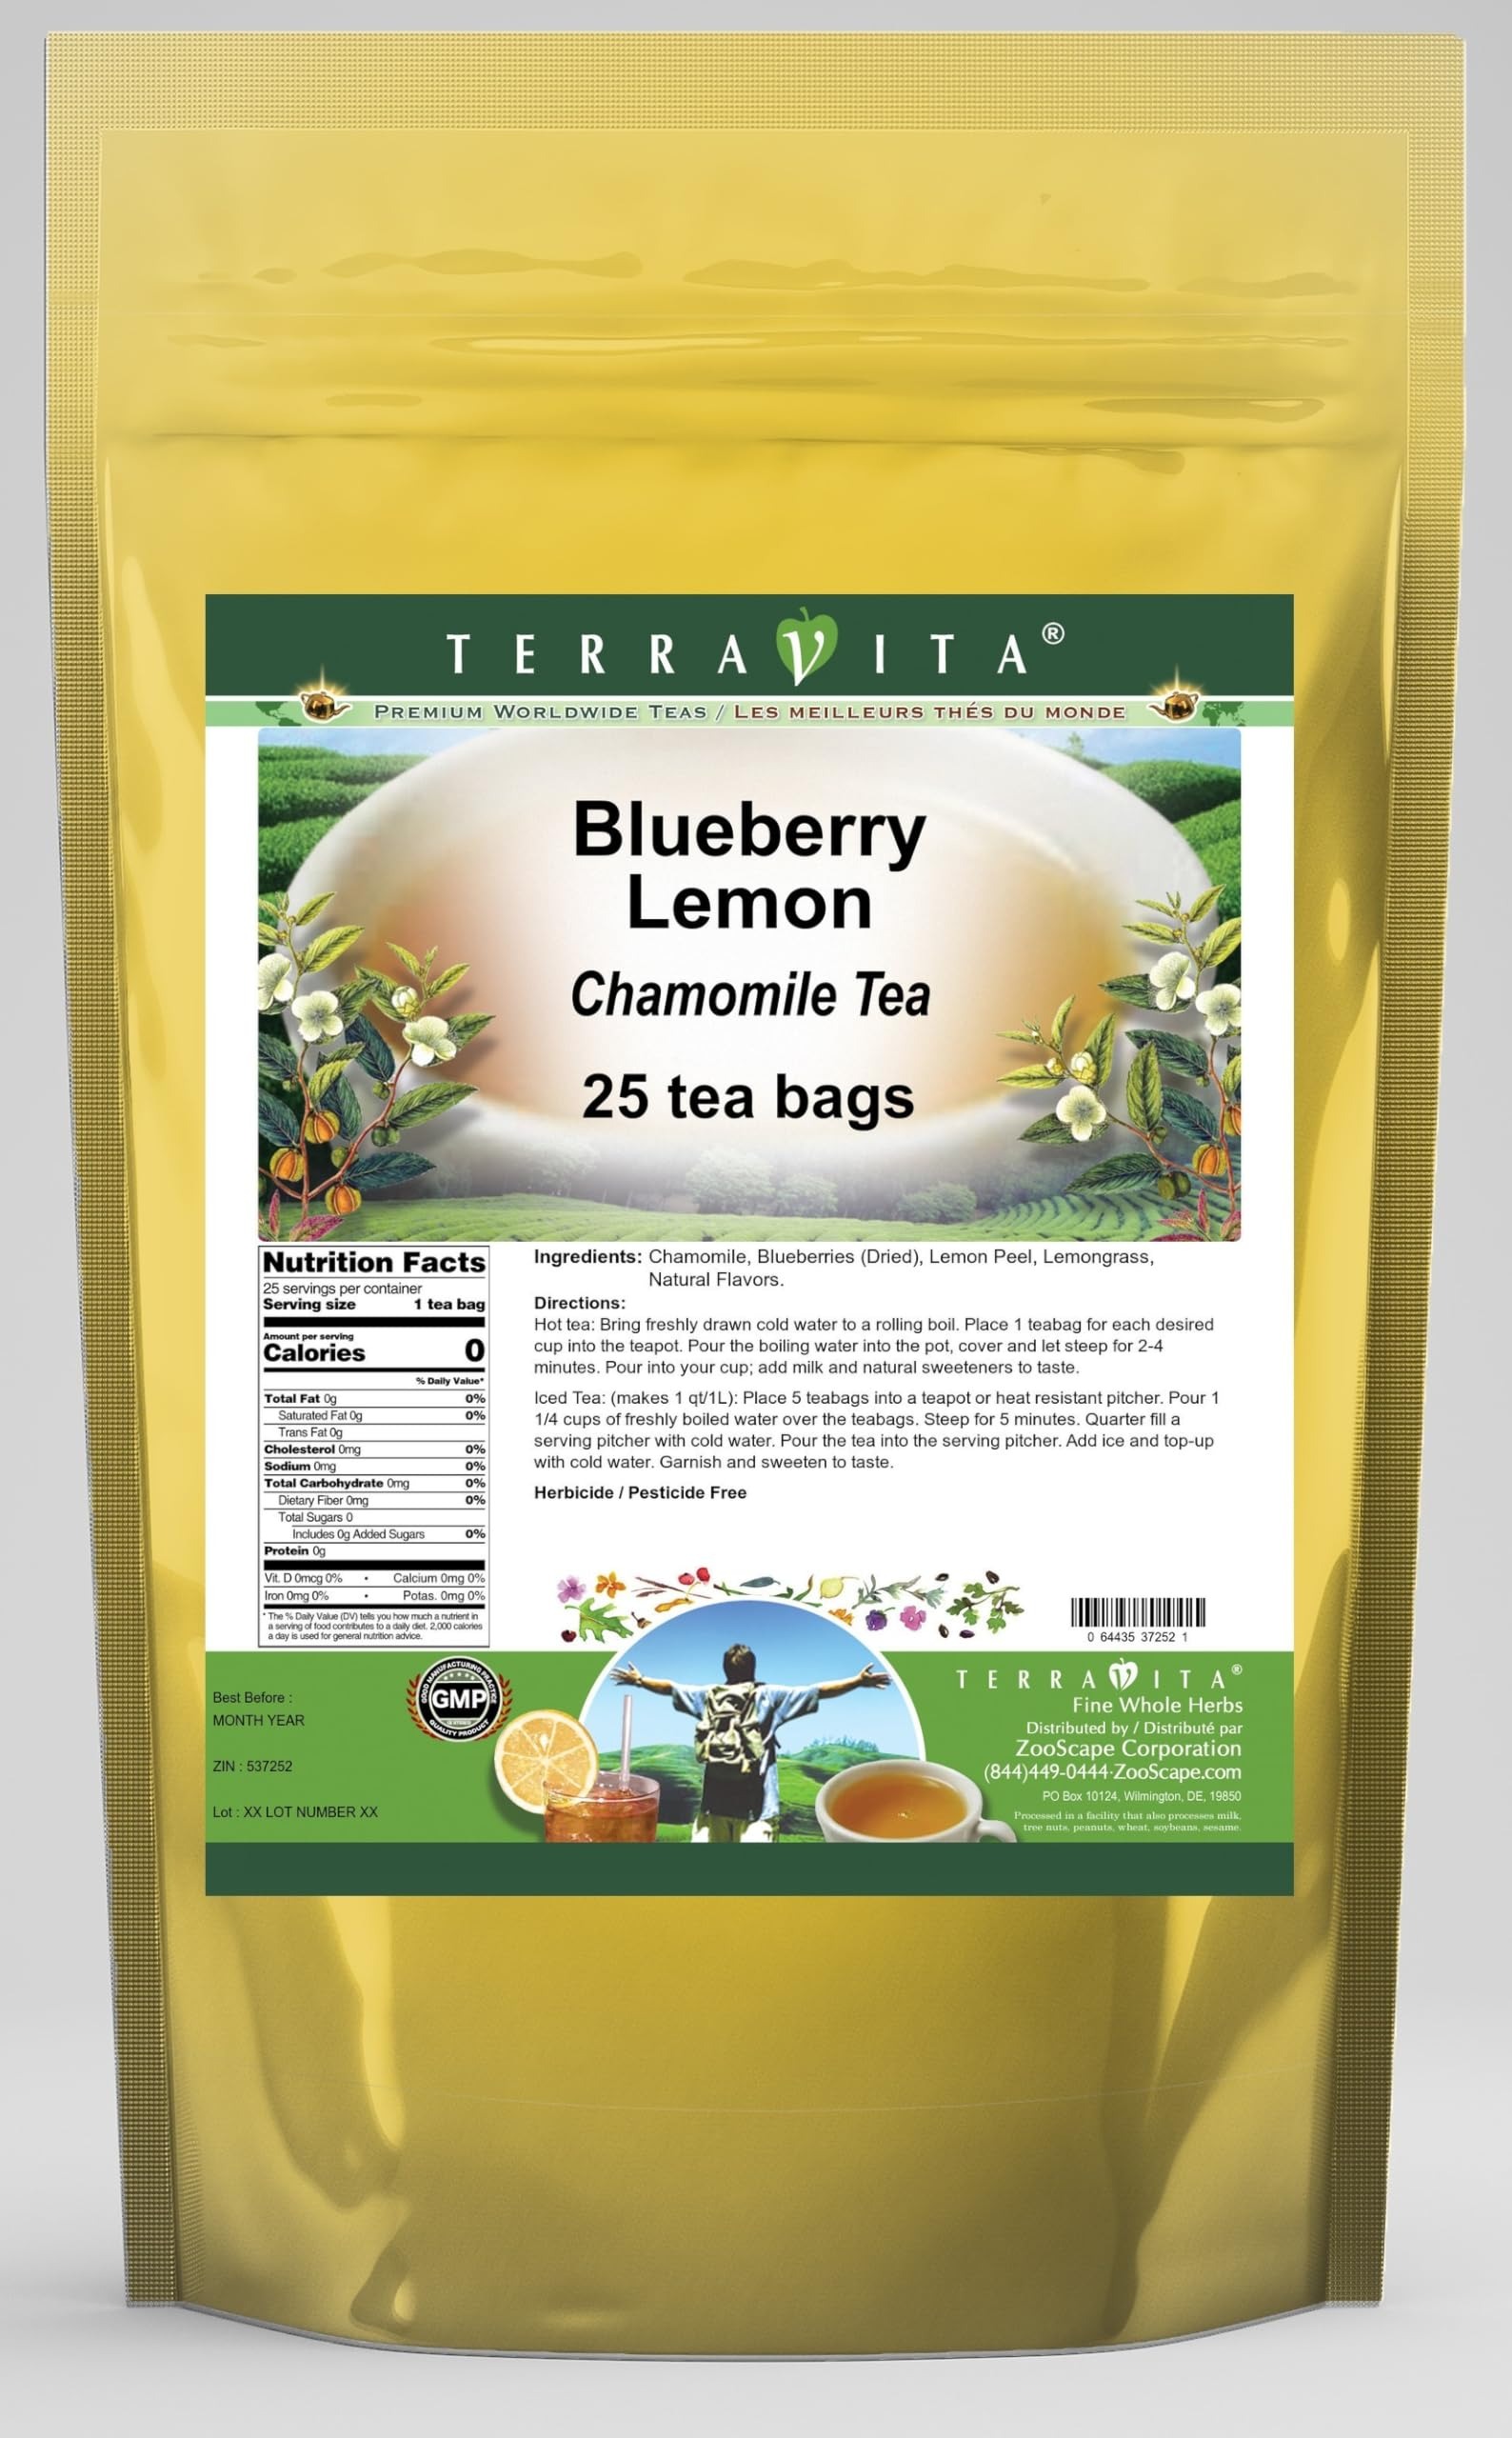
Item Name: Blueberry Lemon Chamomile Tea (25 tea bags, ZIN: 537252) - 2 Pack
Bullet Point 1: Our Blueberry Lemon Chamomile Tea is a delicious flavored Chamomile tea with Blueberries, Lemon Peel and Lemongrass that you will enjoy relaxing with anytime! The natural Blueberry Lemon taste is delicious! - Ingredients: Chamomile tea, Blueberries, Lemon Peel, Lemongrass and Natural Blueberry Lemon Flavor.
Bullet Point 2: No fillers.
Bullet Point 3: Manufacturer: TerraVita
Bullet Point 4: Size: 25 tea bags
Bullet Point 5: Chamomile Tea Bags - Packed in a convenient upright pouch!
Product Description: Our Blueberry Lemon Chamomile Tea is a delicious flavored Chamomile tea with Blueberries, Lemon Peel and Lemongrass that you will enjoy relaxing with anytime! The natural Blueberry Lemon taste is delicious! - Ingredients: Chamomile tea, Blueberries, Lemon Peel, Lemongrass and Natural Blueberry Lemon Flavor. - Hot tea brewing method: Bring freshly drawn cold water to a rolling boil. Place 1 teabag for each desired cup into the teapot. Pour the boiling water into the pot, cover and let steep for 2-4 minutes. Pour into your cup; add milk and natural sweeteners to taste. - Iced tea brewing method: (to make 1 liter/quart): Place 5 teabags into a teapot or heat resistant pitcher. Pour 1 1/4 cups of freshly boiled water over the teabags. Steep for 5 minutes. Quarter fill a serving pitcher with cold water. Pour the tea into the serving pitcher. Add ice and top-up with cold water. Garnish and sweeten to taste. - TerraVita is an exclusive line of premium-quality, natural source products that use only the finest, purest and most potent ingredients found around the world. TerraVita is hallmarked by the highest possible standards of purity, potency, stability and freshness. All of our products are prepared with the highest elements of quality control, from raw materials through the entire manufacturing process, up to and including the moment that the bottles or bags are sealed for freshness and shipped out to you. Our highest possible standards are certified by independent laboratories and backed by our personal guarantee. - TerraVita exists to meet and ensure your family's health and wellness without the harmful effects of chemicals and health products. We strive to make all of our products affordable and reliable and are constantly searching the market to maintain our affordabilit
Value: 50.0
Unit: Count

Price: 35.63